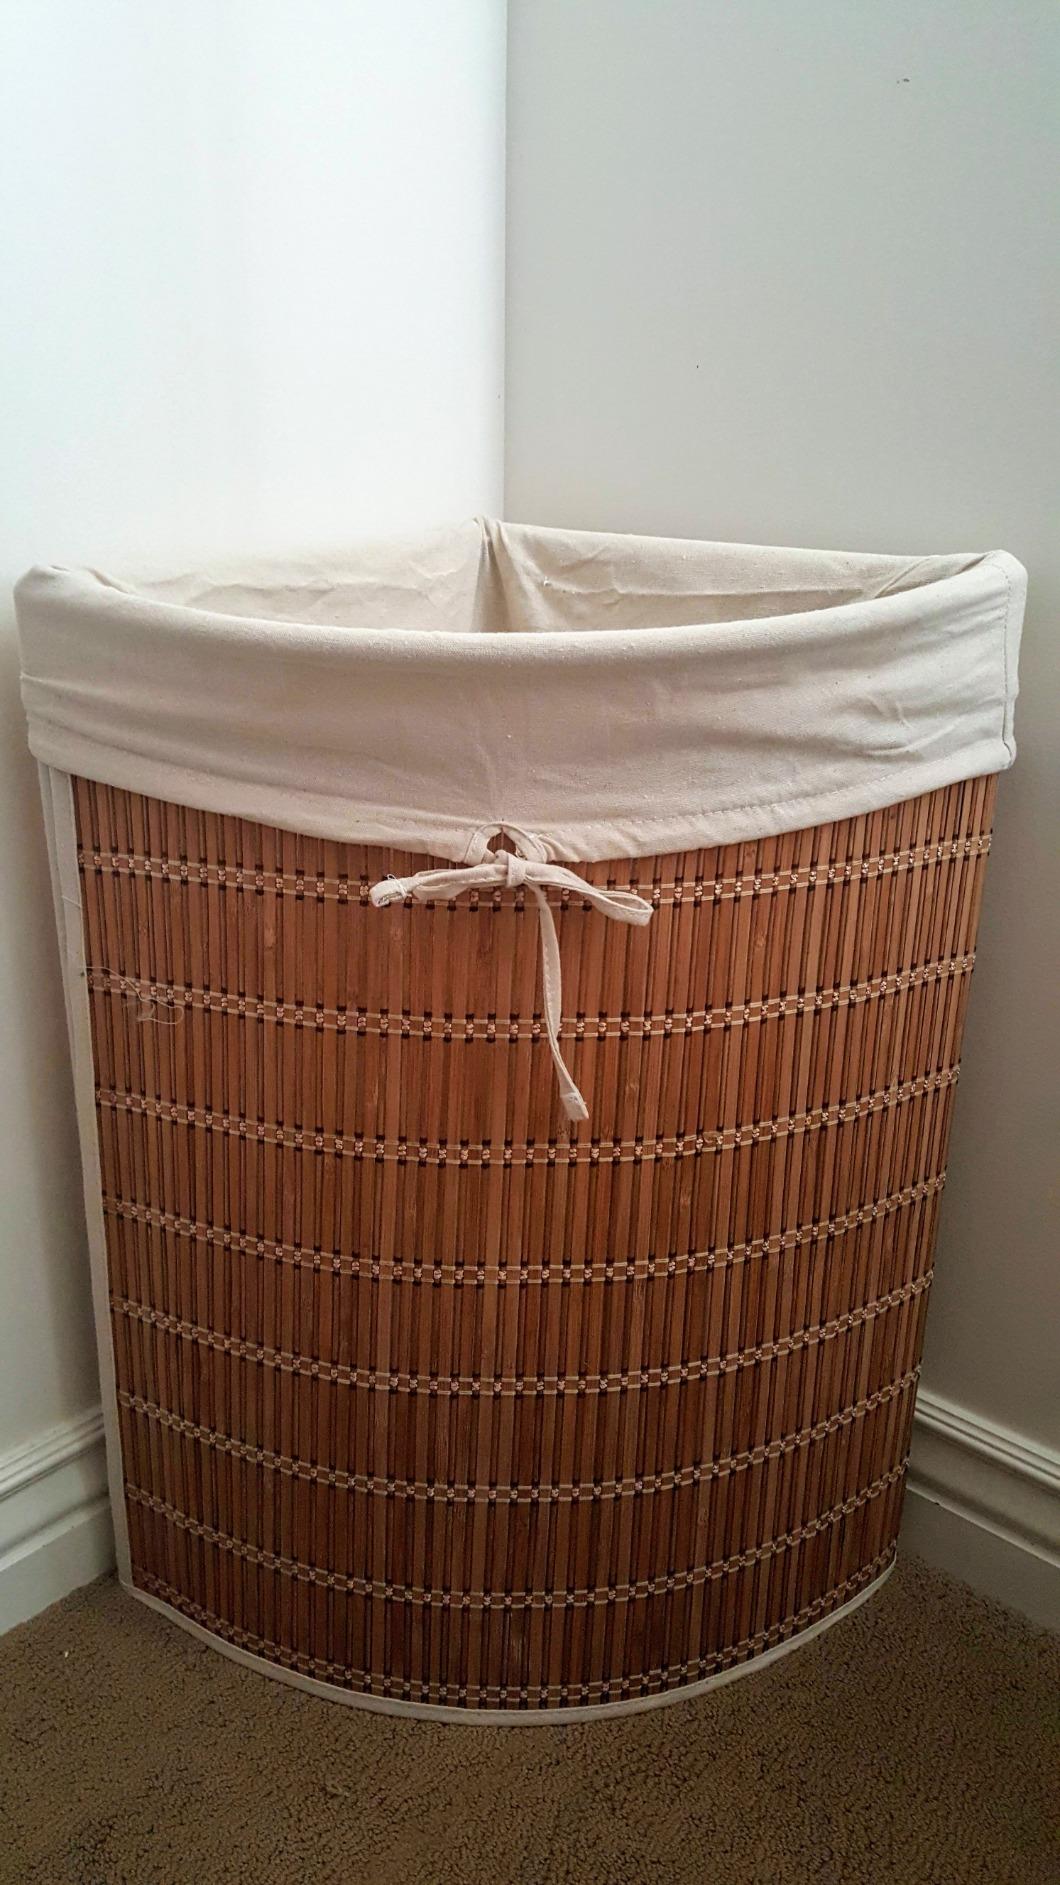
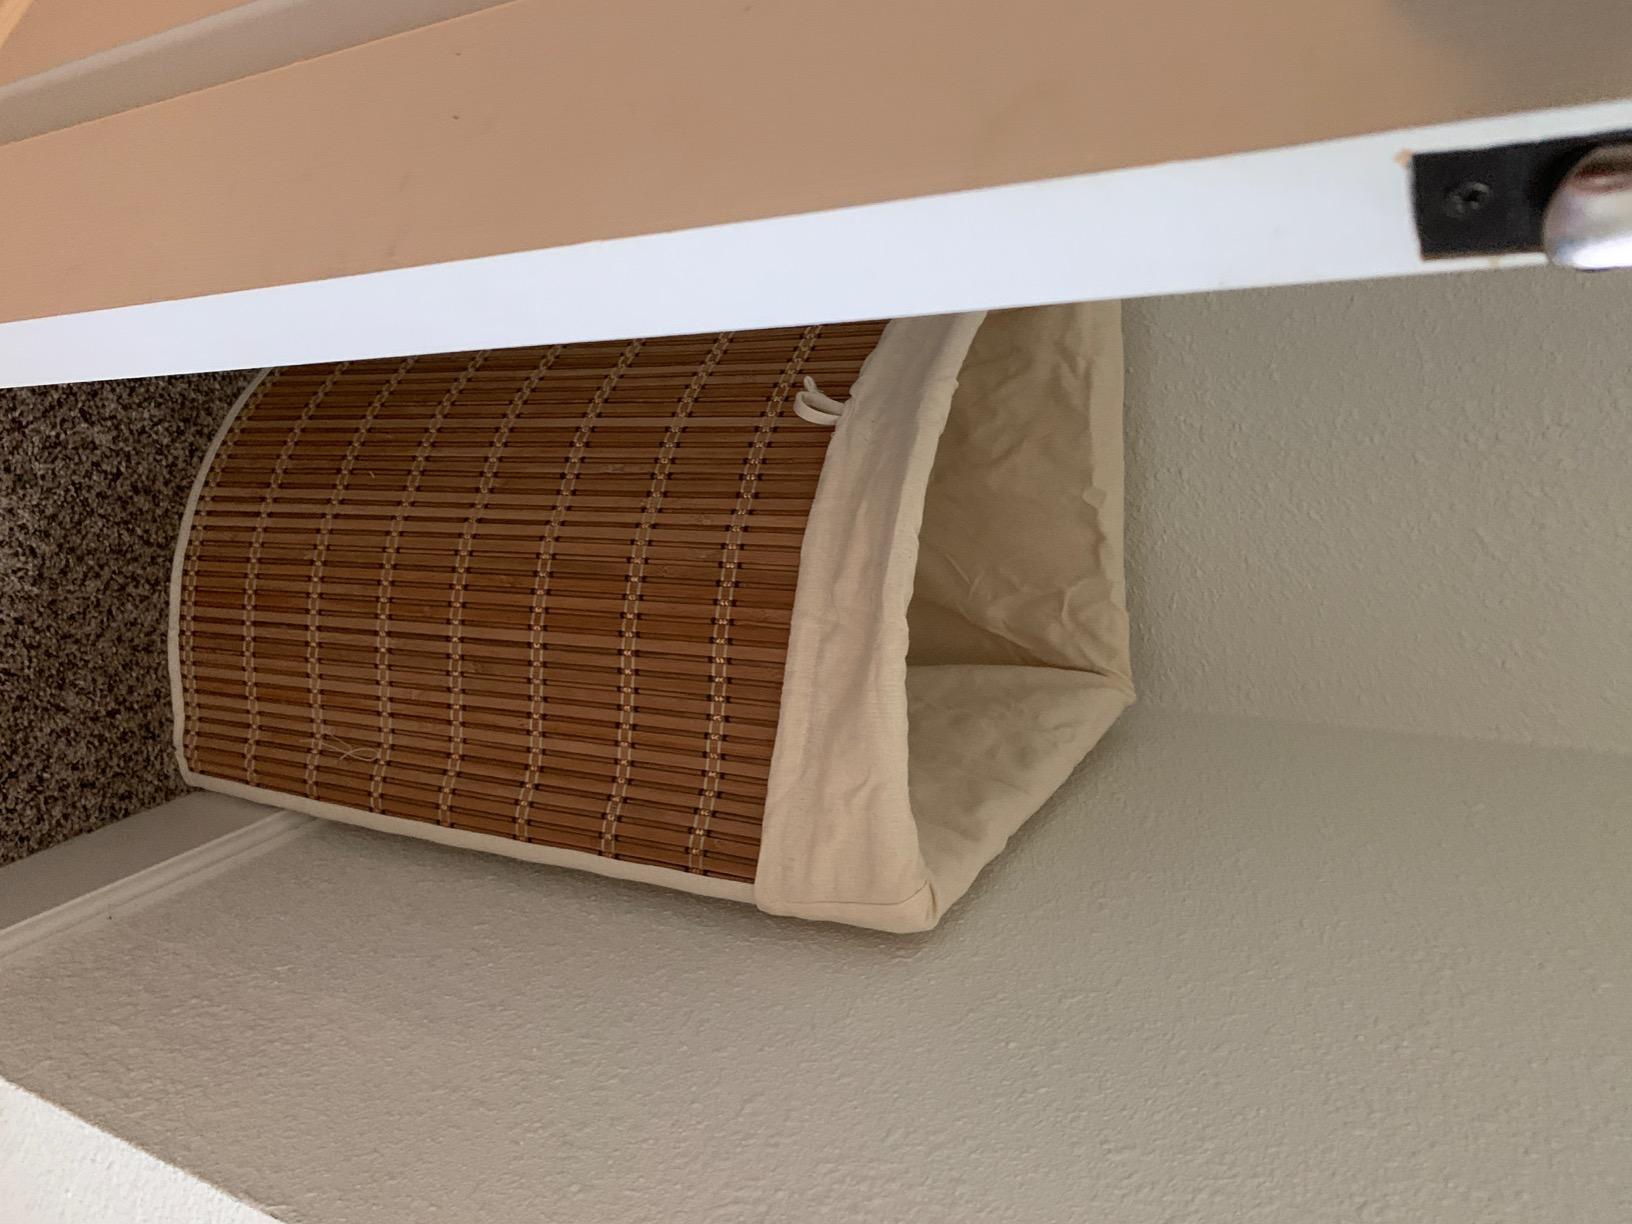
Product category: items_hamper
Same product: yes